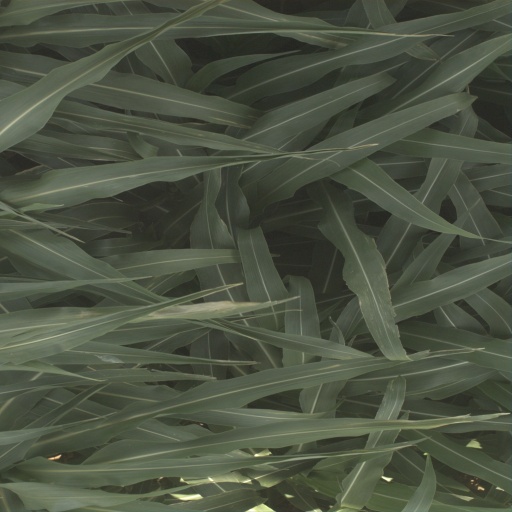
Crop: sorghum